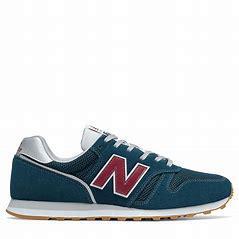
Brand: New
Model: Balance 373